West Midlands (region)

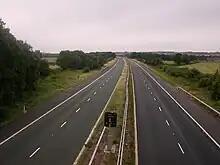
The M45 motorway, originally called the Dunchurch Link, was one of the first motorways built in the UK, and is now one of the quietest.

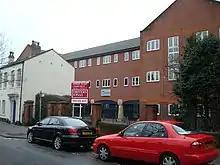
ITV Central Gas Street Studios in Birmingham

The University of Birmingham is the main university in the region and has the most funding. It has a large research grant, as does the University of Warwick, which is the next largest in terms of funding. Birmingham and Warwick are members of the Russell Group of public research universities. Keele and Aston have a moderate research grant, but none of the other universities do. Keele, although having the largest campus in the UK (by area), is one of the smallest universities in the region. There are medical schools at Warwick, Keele and Birmingham. Birmingham and Warwick receive more than twice as much total income than any other university in the region – around £400 million each.